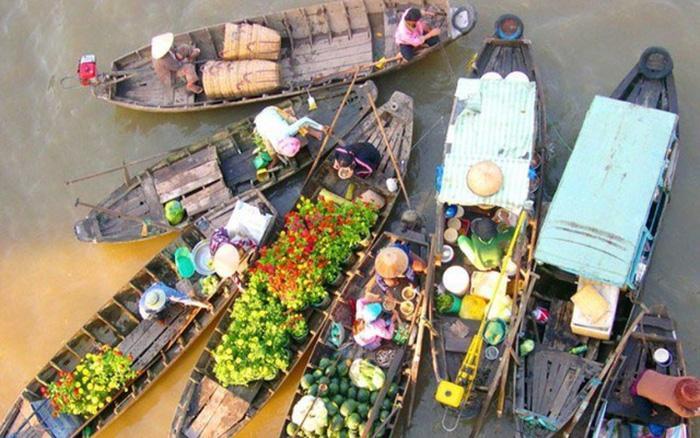
có một vài con thuyền đang chở các loại nông sản